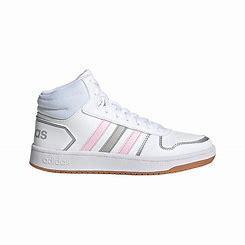
Brand: Adidas
Model: Hoops 2